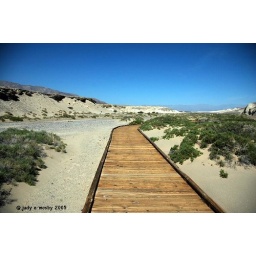
Where the water was in February and March, now the Pup fish and Death Valley slumber in the summer heat.